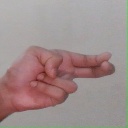
अक्षर: ह